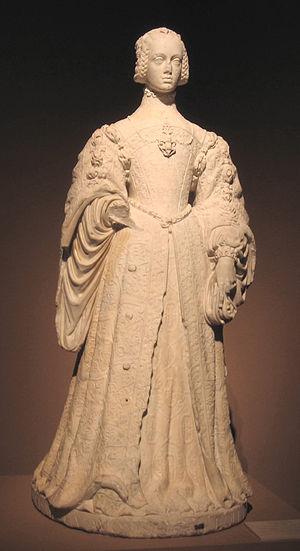
Pompeo Leoni, né à Milan au début des années 1530 et mort à Madrid en octobre 1608, est un sculpteur et un médailleur italien.